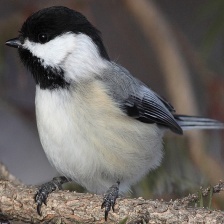
Species: BLACK-CAPPED CHICKADEE
Scientific name: POECILE ATRICAPILLUS
ImageNet parent category: chickadee